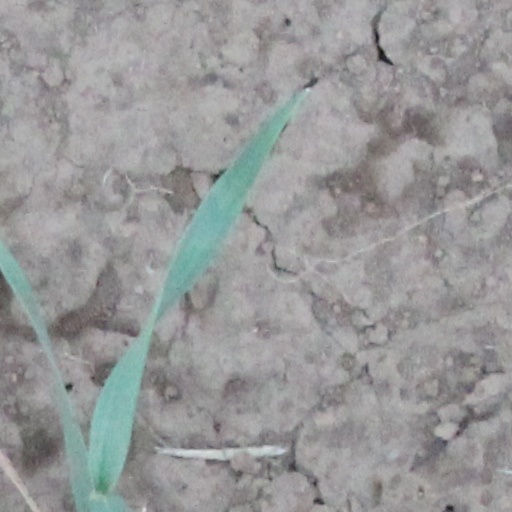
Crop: wheat